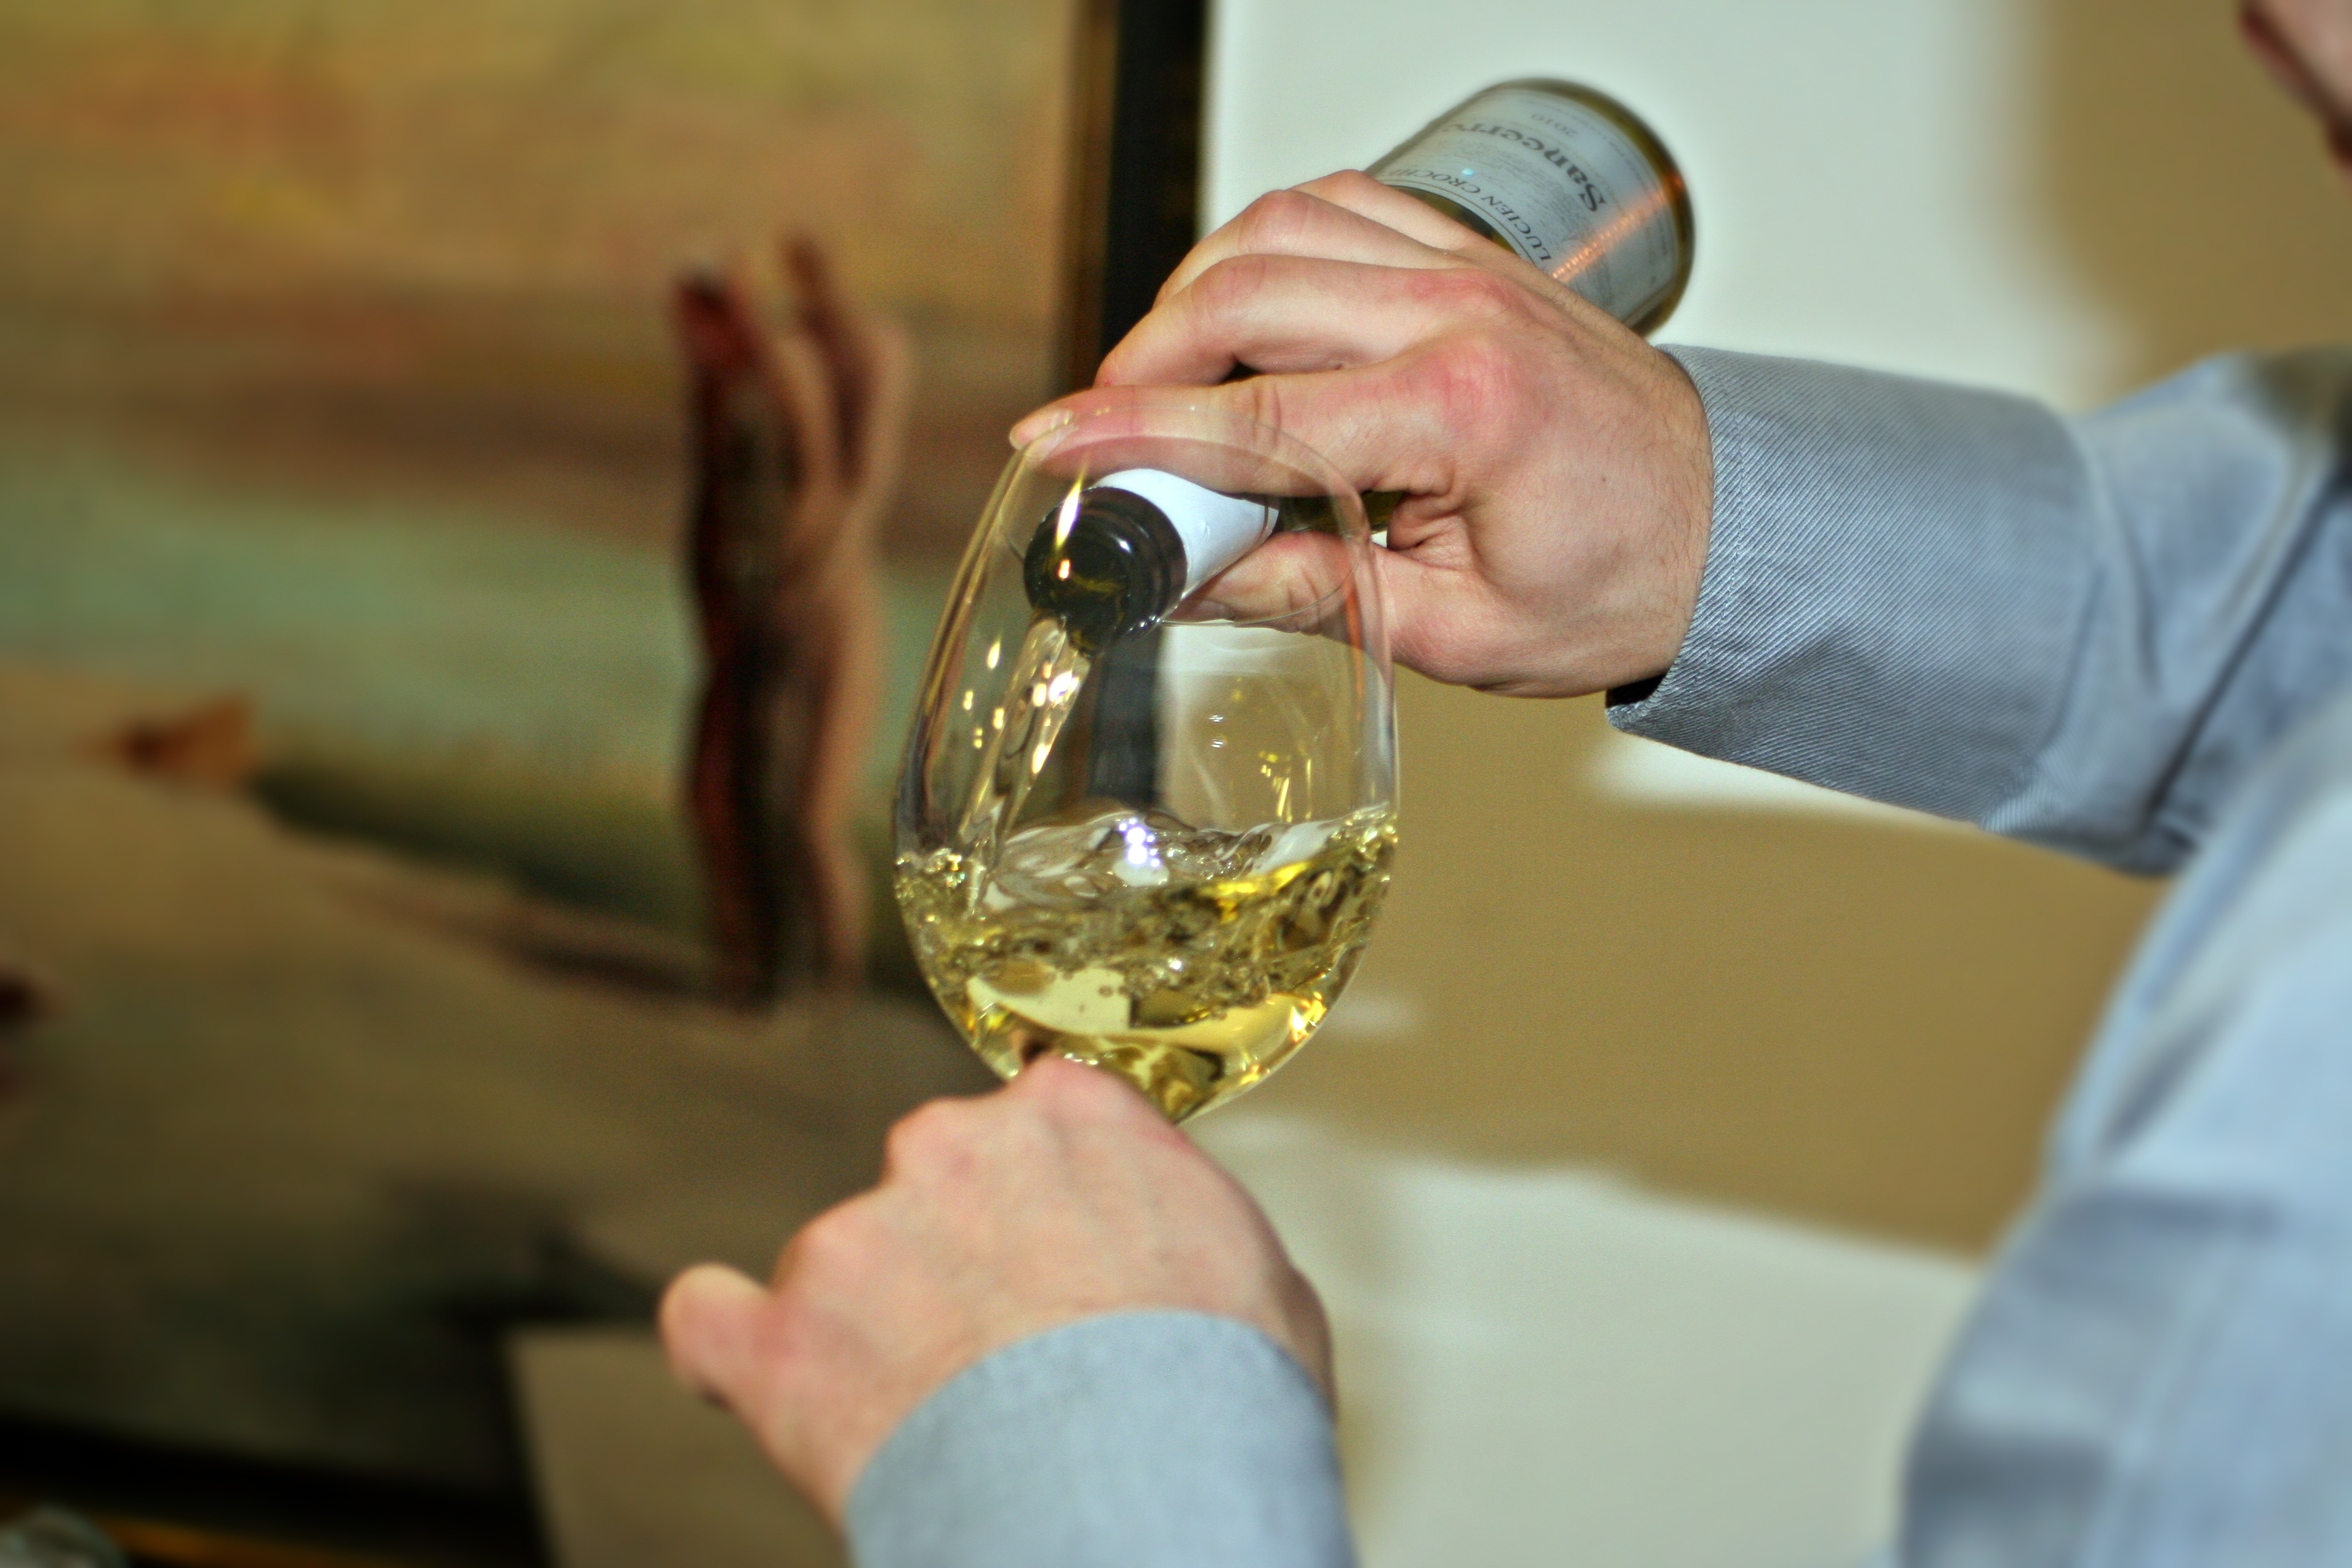
hand, water, wine, glass, drink, alcohol, pouring, party, champagne, sommelier